Mary Elizabeth Banning

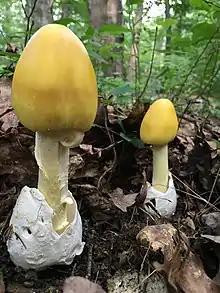
"Amanita banningiana", named for Mary Elizabeth Banning

By the end of the 1880s, Mary's immediate family had died, and she found herself nearly penniless, with fading eyesight and growing rheumatism. She moved into a boarding-home in Winchester, Virginia. In 1889, she ended work on her manuscript, dedicating it to Peck, with whom she had corresponded for 30 years but never met. In 1890, she shipped the manuscript to Peck at the New York State Museum, writing "In parting from it I feel like taking leave of a beloved friend with whom I have spent many pleasant hours. Circumstances impel me to put it in a safe place". Peck placed the manuscript in a drawer, where it would remain for the next 91 years. In 1893 Banning wrote him that “Home duties occupied my time… I had rather die with the feeling of having done my duty than…having gratified an undying love for botany.” Banning died 13 years later, in 1903. She left her remaining money to the St. John's Orphanage for Boys. She was buried at St. John’s Church in Baltimore City.